George Grossmith

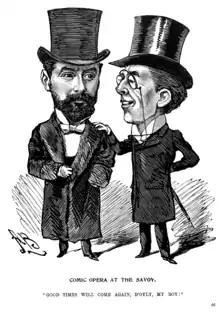
Comforting Carte after the failure of "The Grand Duke"

Grossmith wrote numerous comic pieces for the magazine "Punch", including a series of ten skits in 1884 inspired by his Bow Street experiences, which he called "Very Trying". He also wrote two memoirs, "A Society Clown: Reminiscences " (1888) and "Piano and I: Further Reminiscences" (1910). In his career, Grossmith wrote 18 comic operas, nearly 100 musical sketches, some 600 songs and piano pieces, and three books. He also wrote both serious and comic pieces for newspapers and magazines throughout his career, displaying a wide range of styles.